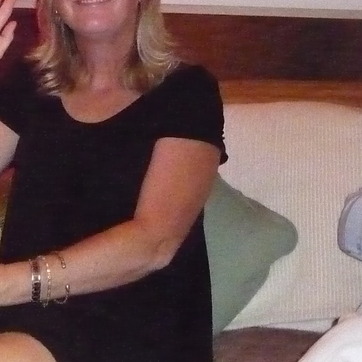
Material: skin